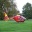
Label: ambulance